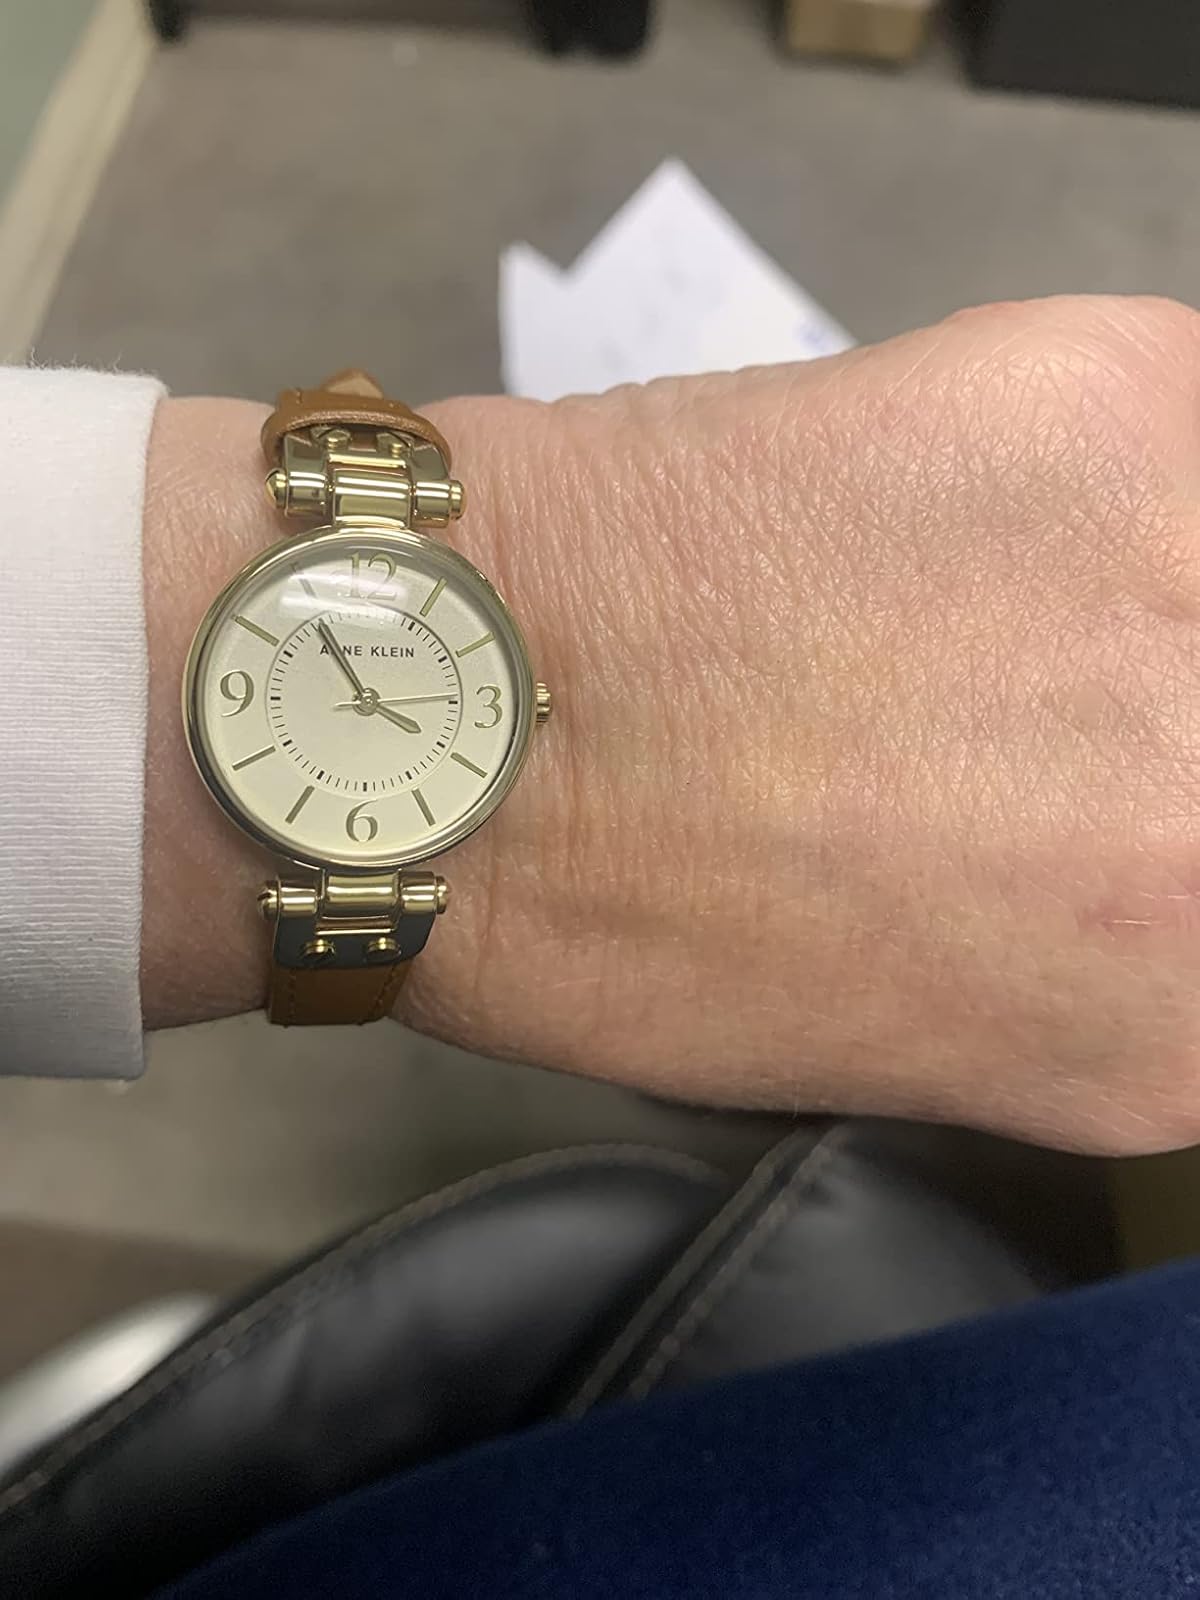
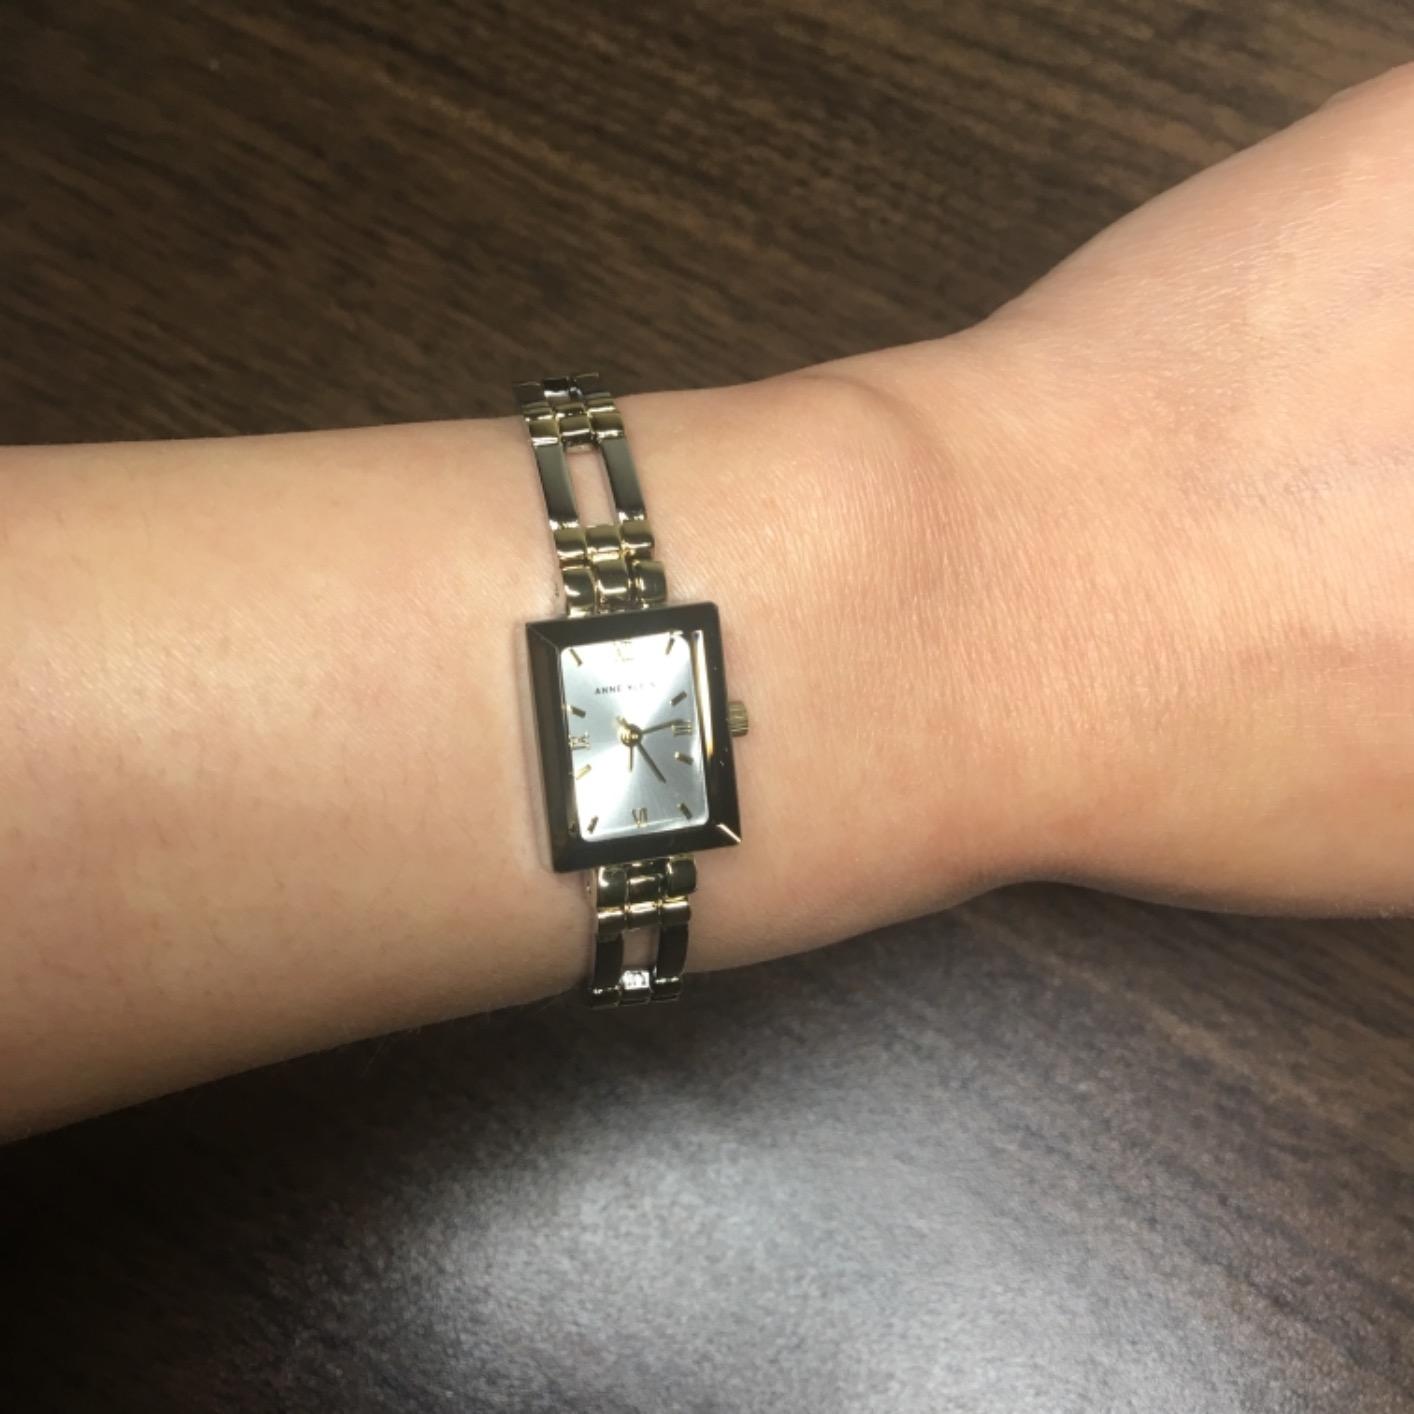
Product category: accessories_watch
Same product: no